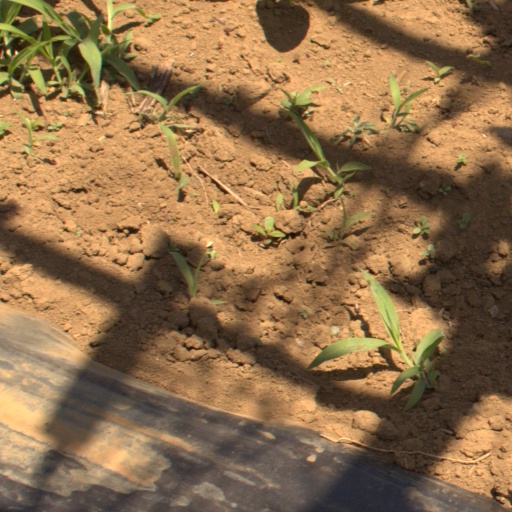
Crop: Jerusalem artichoke